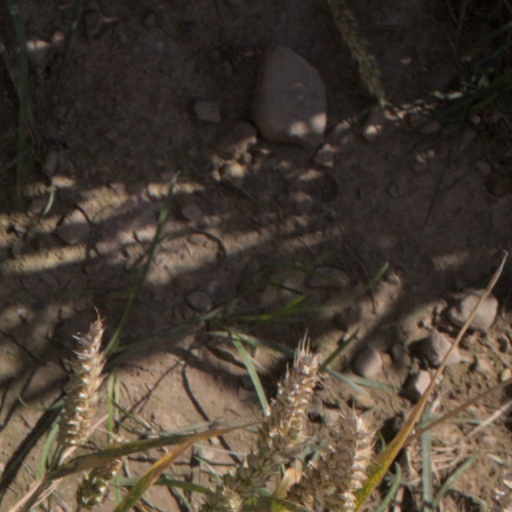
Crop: wheat